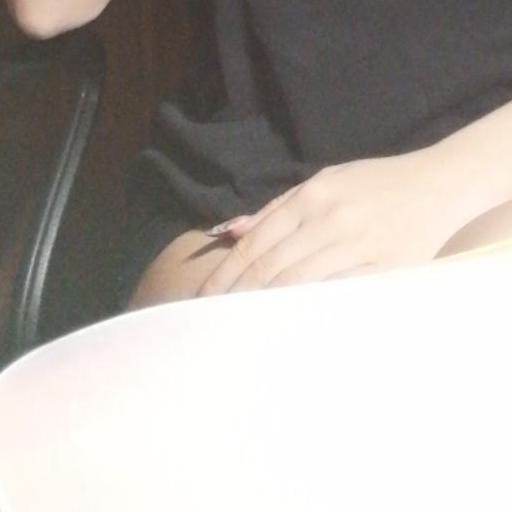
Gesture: no_gesture